Lobo, Batangas

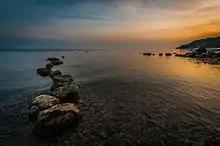
Lobo seashore

Saint Michael the Archangel Parish Church, commonly known as Lobo Church, is a Neo-classic parish church in the municipality of Lobo. The church is under the jurisdiction of the Roman Catholic Archdiocese of Lipa. The parish is dedicated to Saint Michael and its feast day is celebrated every May 8. The church was founded in 1873 while the current building was built in 1980 to 1986.